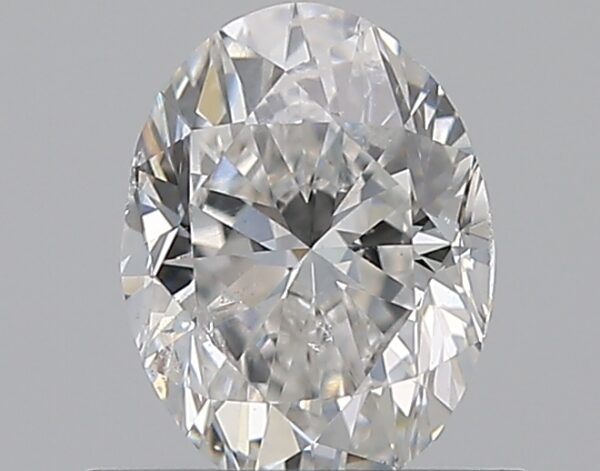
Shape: oval
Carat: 0.7
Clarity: SI2
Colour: E
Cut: VG
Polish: EX
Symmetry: VG
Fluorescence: N
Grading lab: GIA
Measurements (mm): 6.61 x 4.95 x 3.24